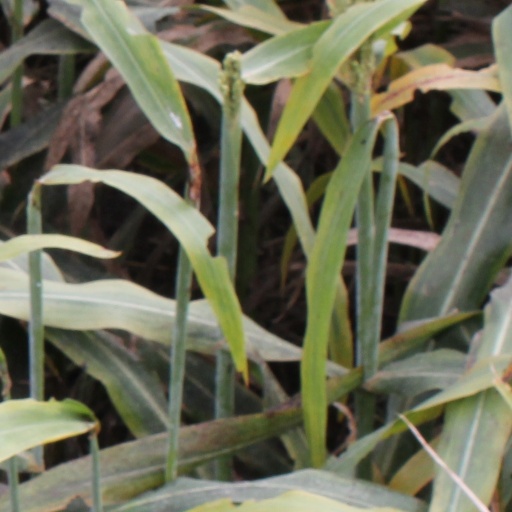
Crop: sorghum